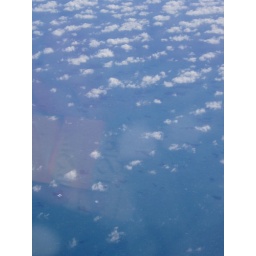
clouds over water